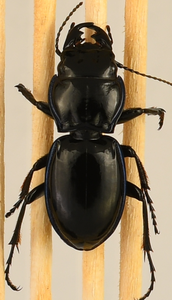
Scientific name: Pasimachus elongatus
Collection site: Central Plains Experimental Range NEON (CPER), plot CPER_009